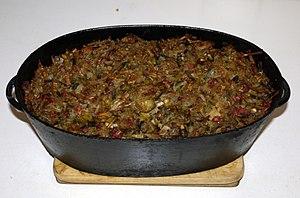
Le Dibbelabbes ou Döbbekuchen est un plat populaire allemand à base de pommes de terre. C'est une spécialité culinaire typique des montagnes de l'Eifel, de la Sarre, de la Rhénanie, et du Westerwald.